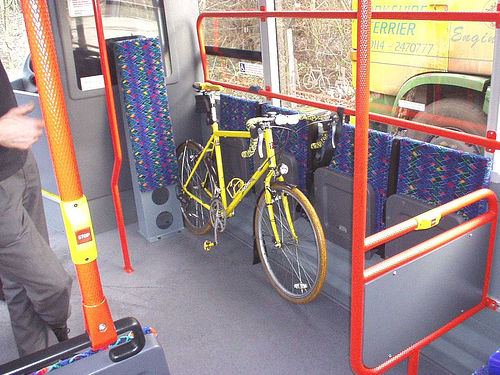
A bus with a yellow bicycle parked next to the windows.

A bicycle on a bus with the seats folded back.

A bike sitting on a train by some folded up chairs